XENON

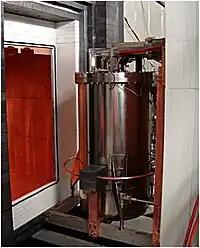
The cryostat and shield of XENON100. The shield consists of an outer layer of 20 cm of water, a 20 cm layer of lead, a 20 cm layer of polyethylene, and on the interior a 5 cm copper layer

The XENON10 experiment was installed at the underground Gran Sasso laboratory in Italy during March 2006. The underground location of the laboratory provides 3100 m of water-equivalent shielding. The detector was placed within a shield to further reduce the background rate in the TPC. XENON10 was intended as a prototype detector, to prove the efficacy of the XENON design, as well as verify the achievable threshold, background rejection power and sensitivity. The XENON10 detector contained 15 kg of liquid xenon. The sensitive volume of the TPC measures 20 cm in diameter and 15 cm in height.